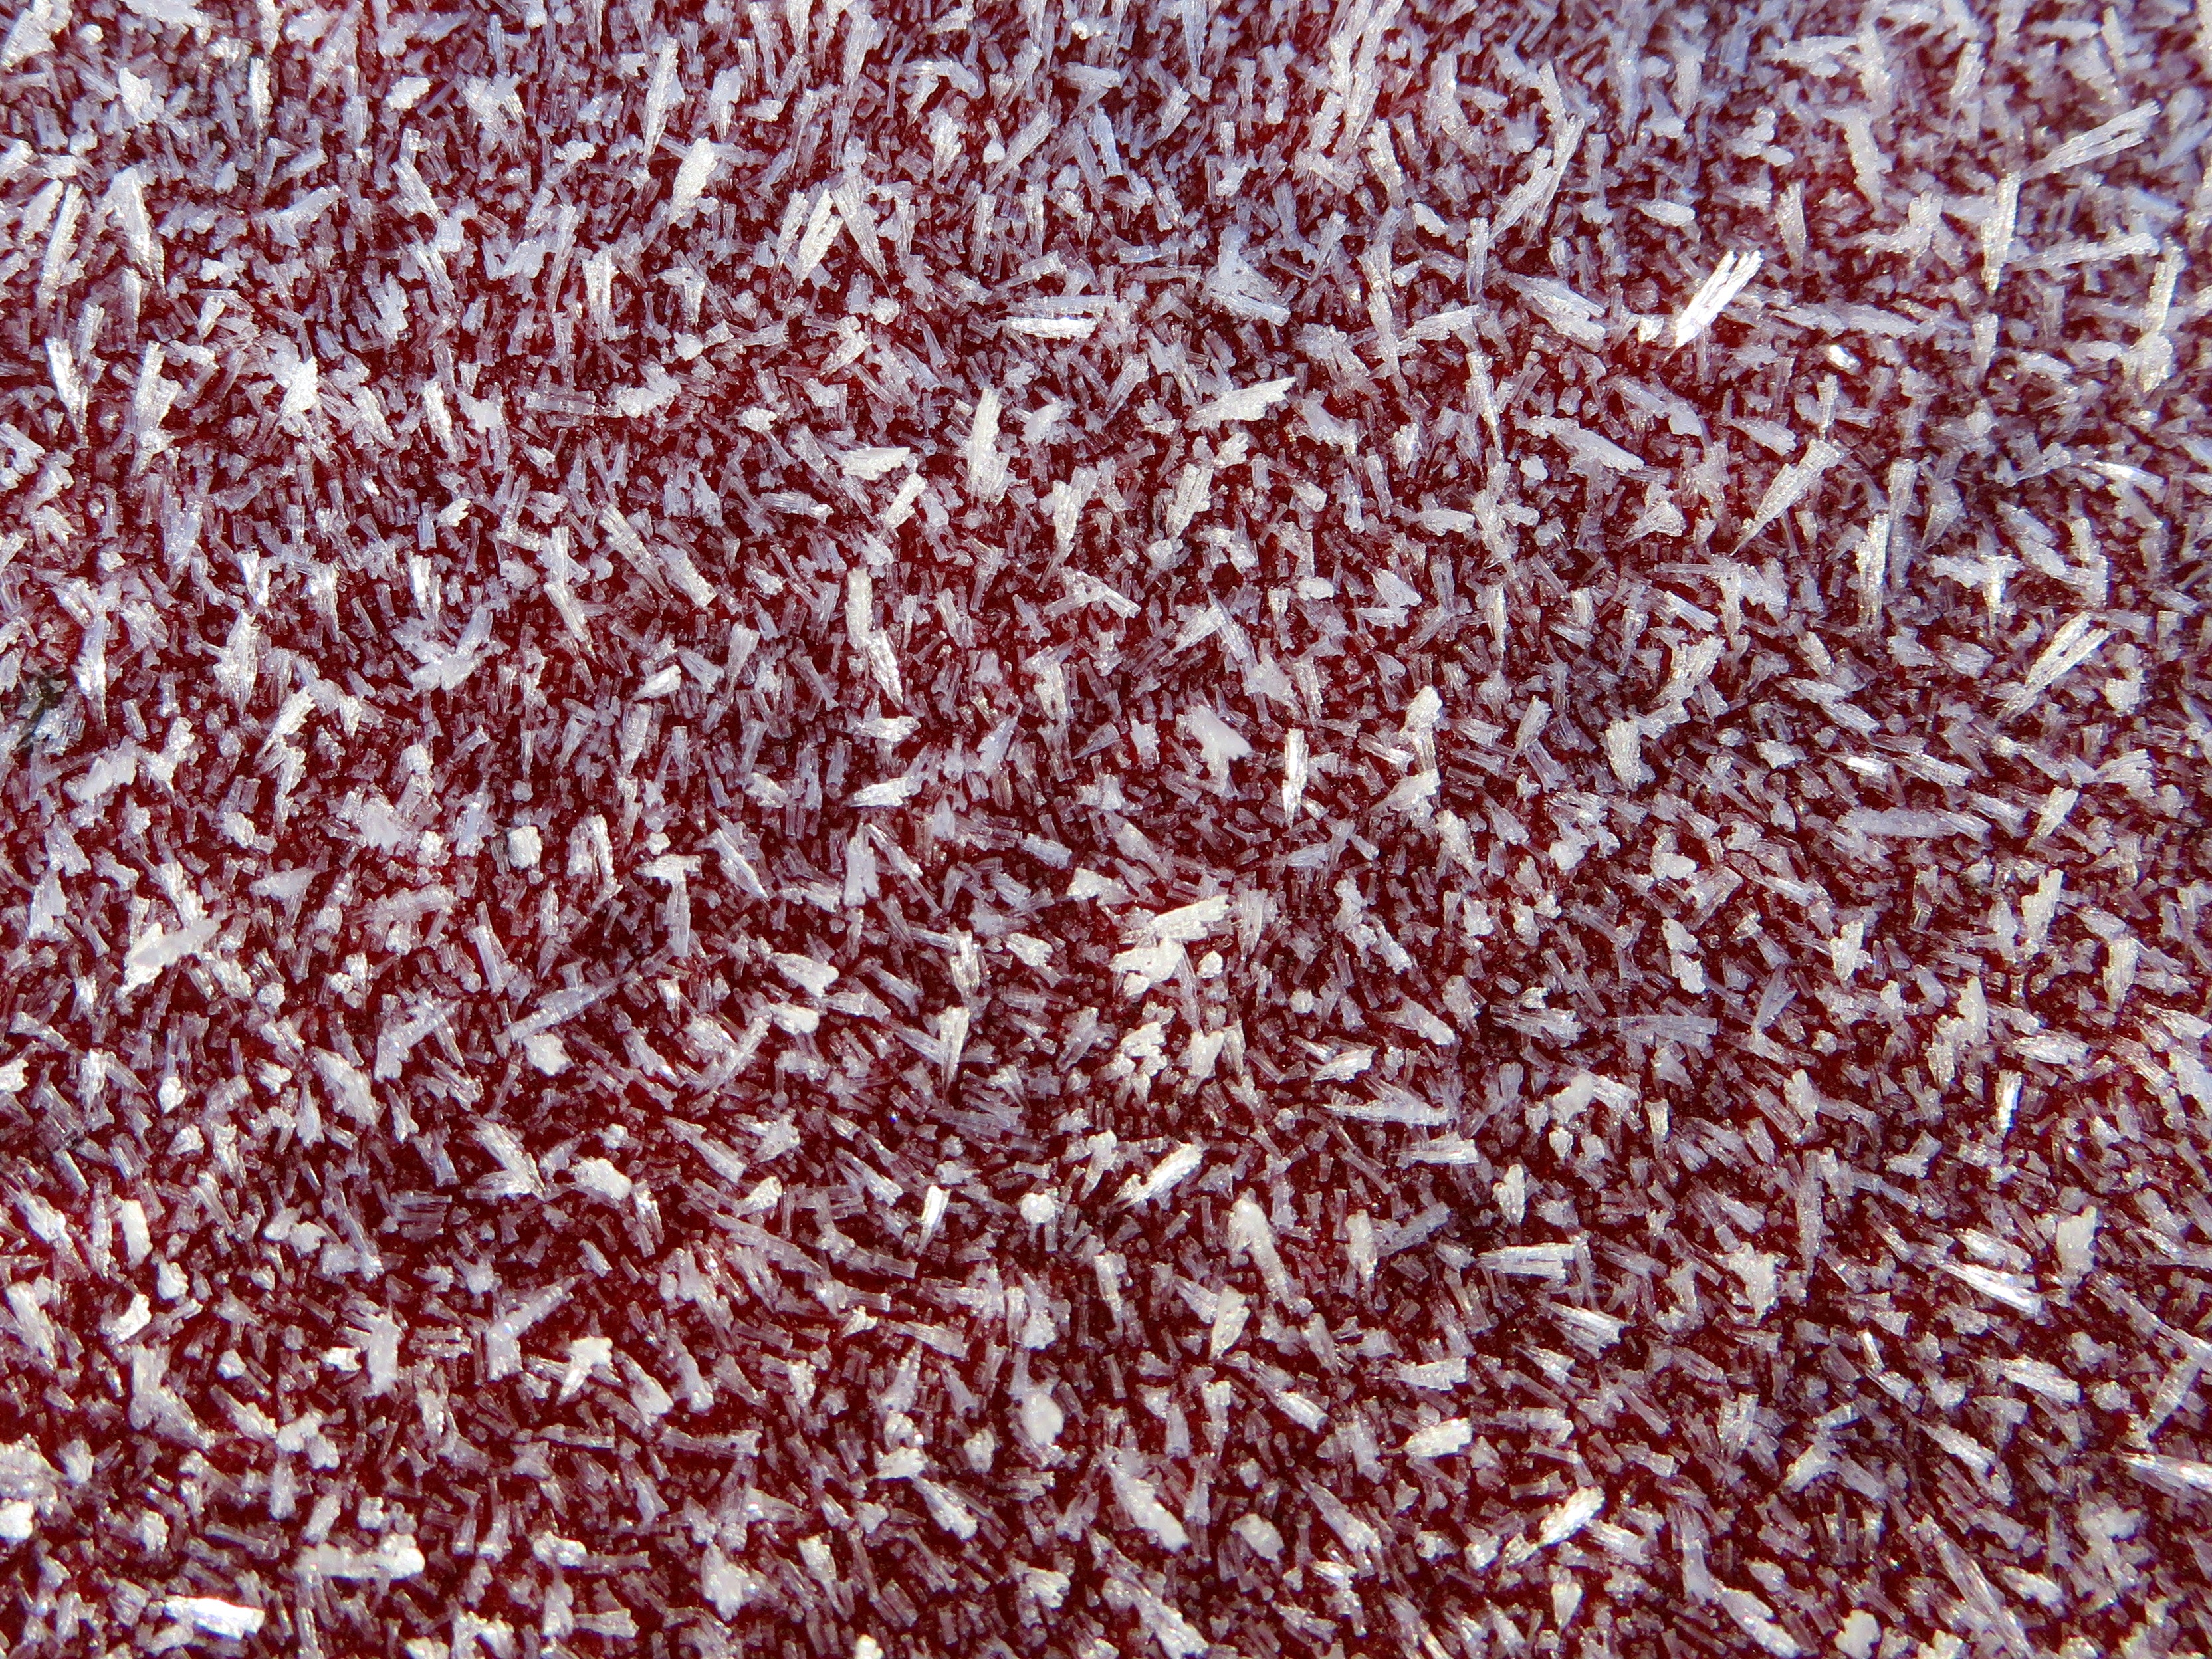
cold, winter, white, texture, leaf, flower, frost, pattern, food, red, produce, design, carpet, gel, flooring